Asadhyudu

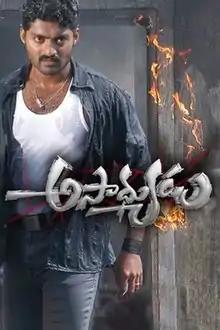
Poster

Asadhyudu is a 2006 Indian Telugu-language action film written and directed by Anil Krishna in his directorial debut. Produced by Vallurupalli Ramesh Babu under Maharishi Cinema banner, the film stars Nandamuri Kalyan Ram, Diya, Chalapathi Rao, and Ravi Kale. Music was scored by Chakri, while Vikram Dharma choreographed the action sequences. The film follows Pardhoo, a Vizag-based college student who refuses to be a bystander while something evil is happening in front of him. Unable to tolerate injustice, he decides to fight a gang led by Hyderabad-based criminal brothers named Prakash and Thambi.